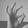
ASL letter: F